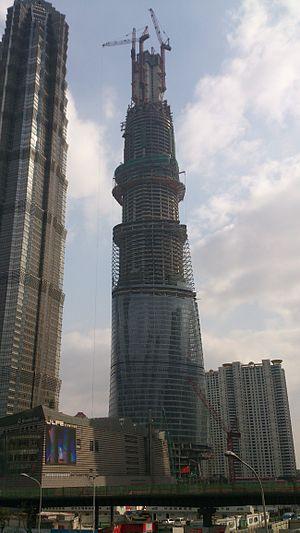
La Shanghai Tower en construction (mars 2013).
La tour Shanghai est un gratte-ciel du quartier financier de Pudong à Shanghai. L'immeuble, qui s’élève à une hauteur de 632 mètres, a 128 étages et développe une surface de 420 000 mètres carrés. En 2016, c'est la troisième plus haute structure construite par l'homme, derrière la Burj Khalifa de Dubai, et la Tokyo Sky Tree de Tokyo. C'est le deuxième plus haut gratte-ciel du monde, puisque la Tokyo Skytree est une tour de radiodiffusion. La Tour Shanghai a reçu l'Emporis Skyscraper Award 2015 récompensant le gratte-ciel le plus remarquable de l'année 2015.